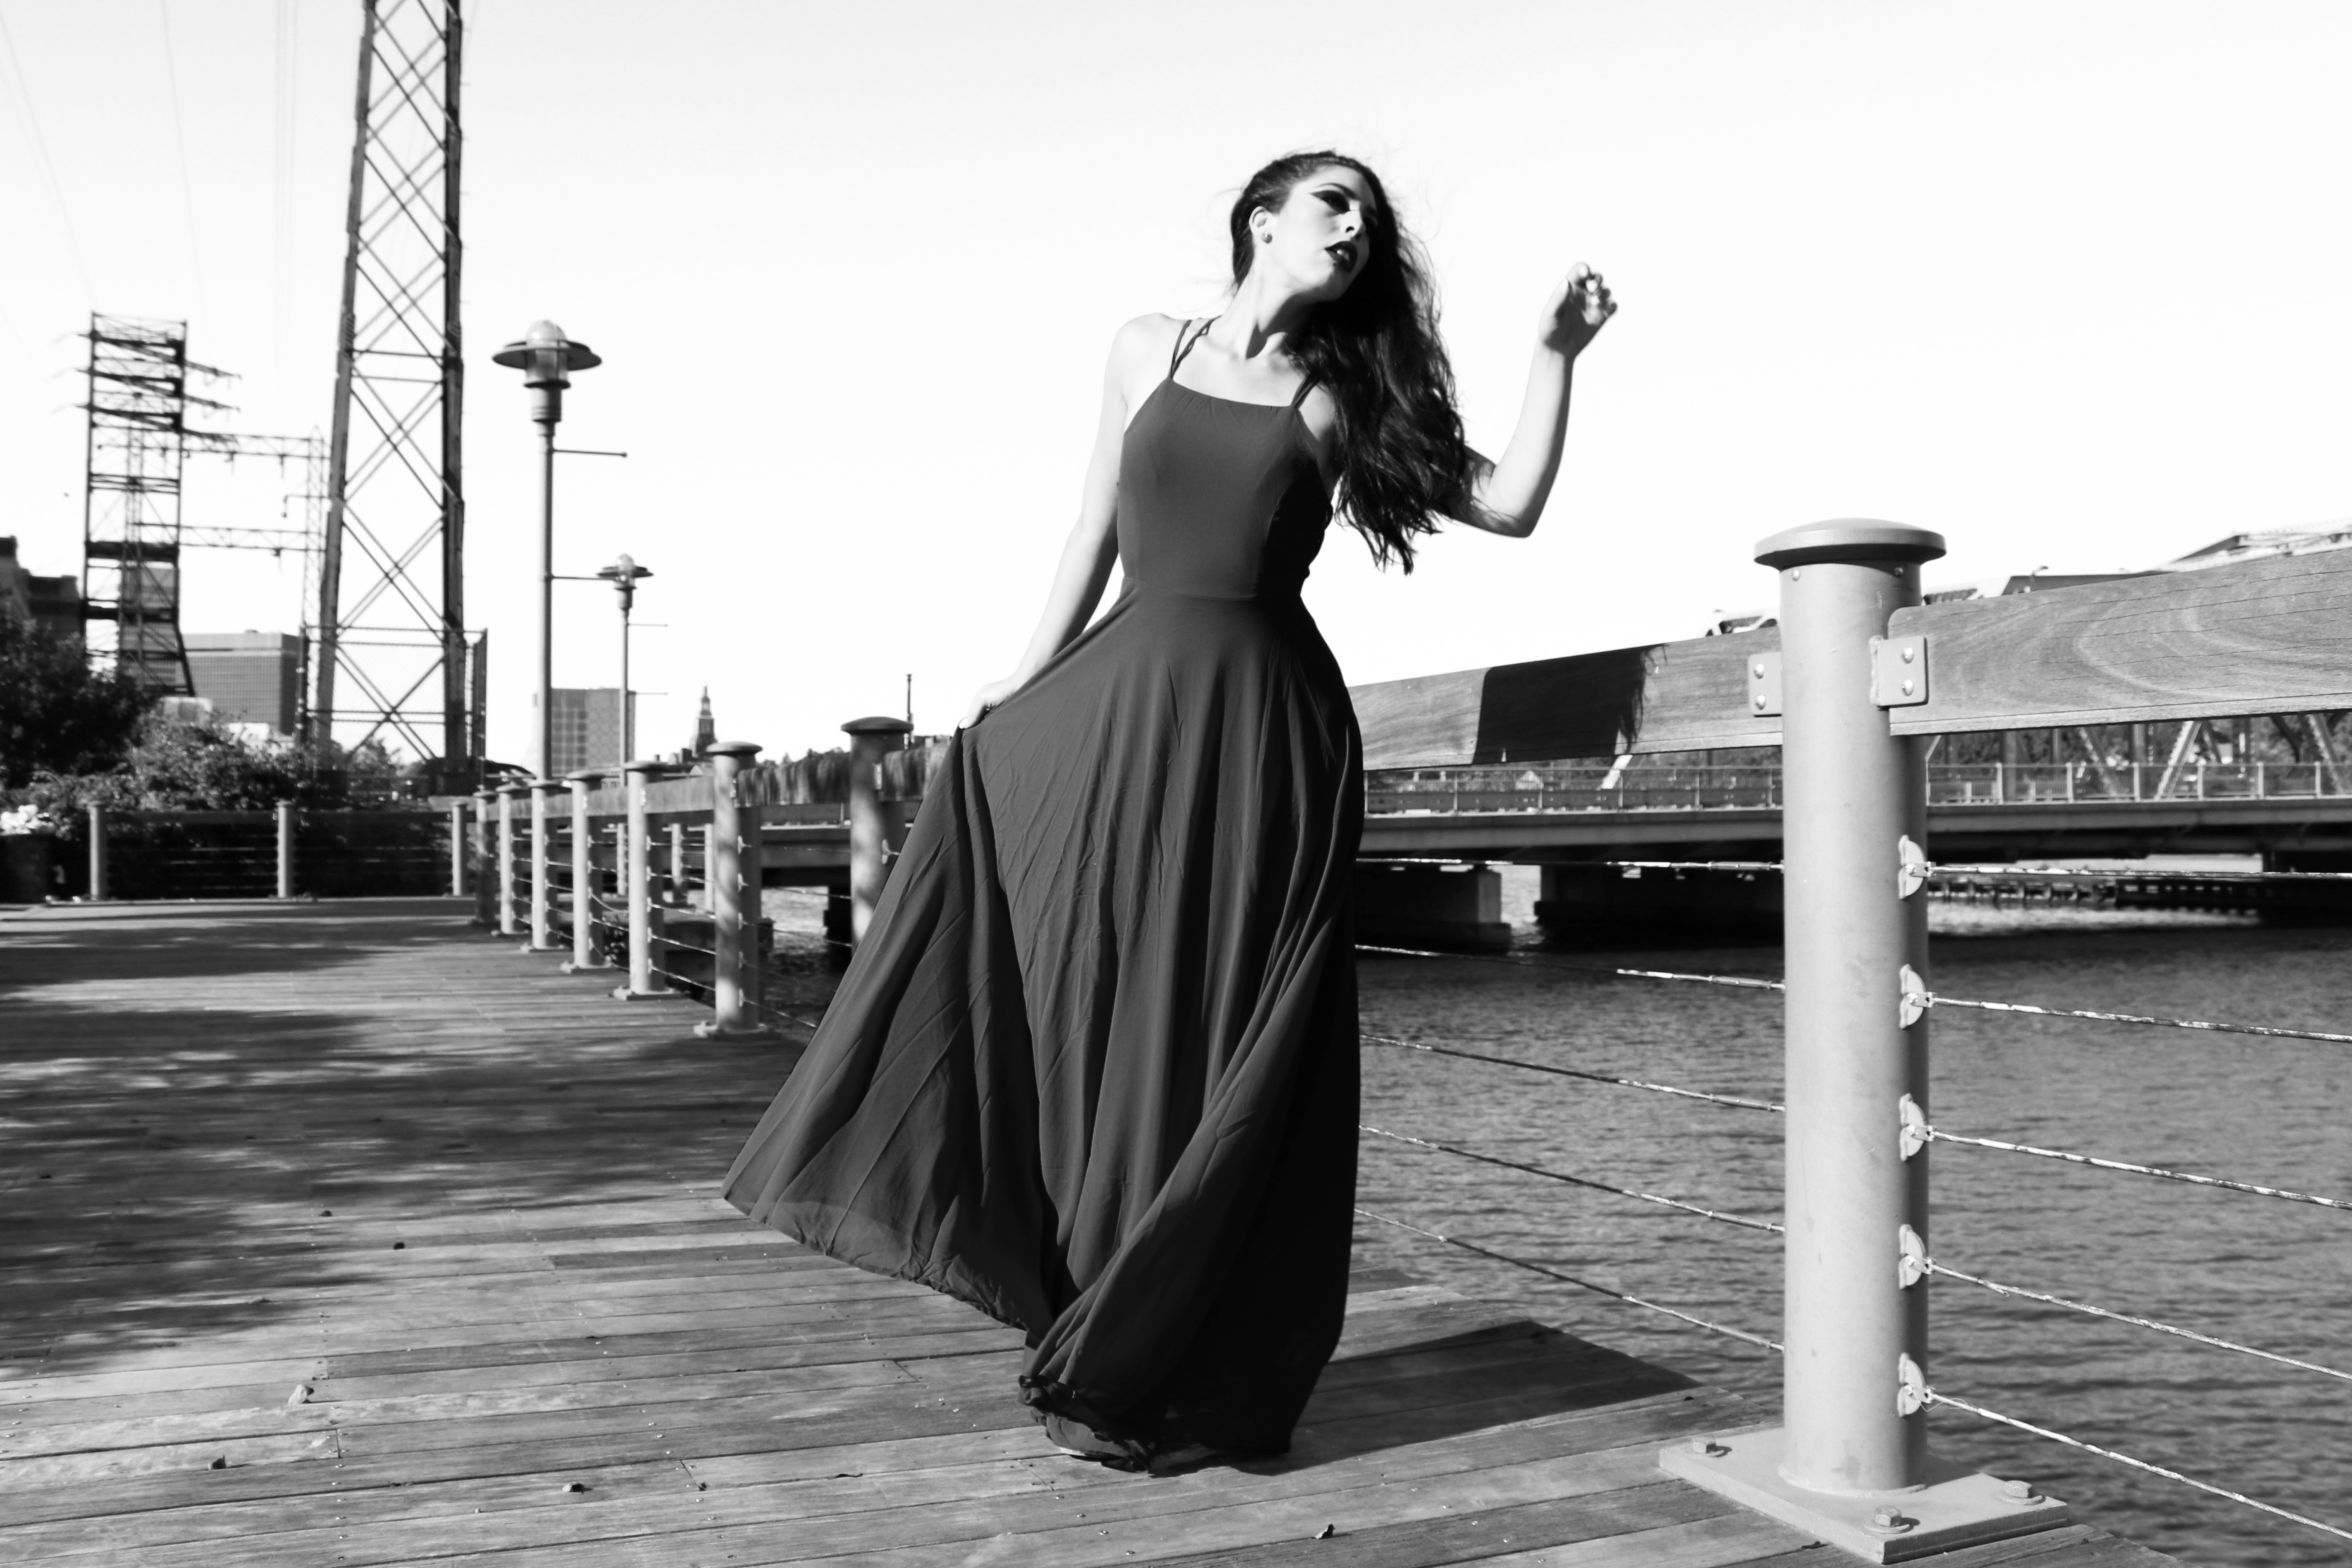
black and white, white, photography, photographer, model, sitting, fashion, black, monochrome, edge, photos, art, dress, photograph, beauty, style, cinematic, monochrome photography, film noir, human positions